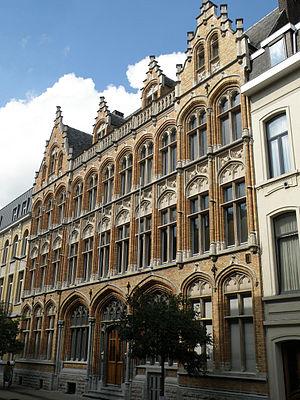
Antwerpen (België). Neogotisch Belpaire-instituut en Katholieke Vlaamse Hogeschool voor Vrouwen, aan de Jozef De Bomstraat nr.11, anno ca. 1900.